2006–07 Atlanta Thrashers season

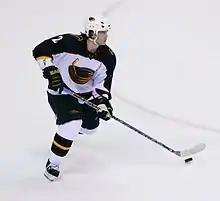

The 2006–07 Atlanta Thrashers season began with the highest expectations in franchise history, even with the off-season loss of their second-leading scorer, Marc Savard, to the Boston Bruins. Veteran centers Steve Rucchin, Niko Kapanen and Jon Sim were acquired in hopes help fill the loss of Savard. With NHL superstars Marian Hossa and Ilya Kovalchuk and a healthy goaltender, Kari Lehtonen, the Thrashers clinched the first playoff berth in franchise history following the Toronto Maple Leafs' 7–2 loss to the New York Rangers on April 1. They were eliminated from the playoffs on April 18, being swept by the Rangers in four straight games in the quarterfinals.